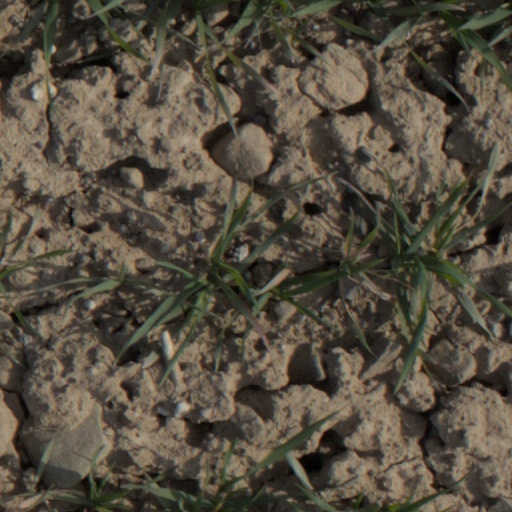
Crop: wheat